Medieval parish churches of York

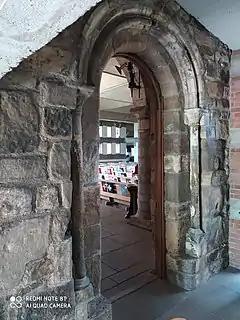
Doorway of St Mary, Bishophill Senior, now at Holy Redeemer Church, York in Boroughbridge Road

St Helen's Church, Stonegate, York faces St Helen's Square, which incorporates the historic churchyard.